Vincent R. Capodanno

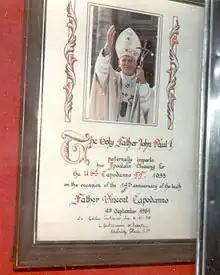
Certificate of Papal Blessing

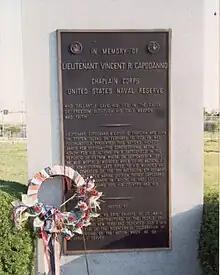
Memorial to Father Vincent Capodanno, along his namesake boulevard in Staten Island, New York

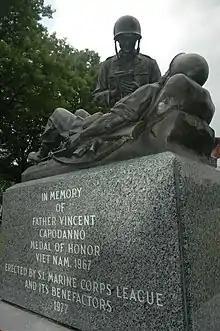
Another memorial to Father Vincent Capodanno, Fort Wadsworth, New York

In March 1971, the Knights of Columbus, Madonna Council in Staten Island began a public campaign for a permanent memorial honoring Capodanno in his home borough. In October 1974, a bill was proposed to change the name of Seaside Boulevard to Father Capodanno Boulevard; a year later, the bill was passed by the Mayor of New York. For the United States Bicentennial weekend, the city of New York declared July 3, 1976, "Father Capodanno Day", and a memorial Mass was followed by a parade that included the United States Marine Corps Color Guard, marching bands, Boy and Girl Scouts, and many other groups.